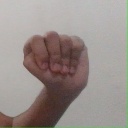
अक्षर: ठ